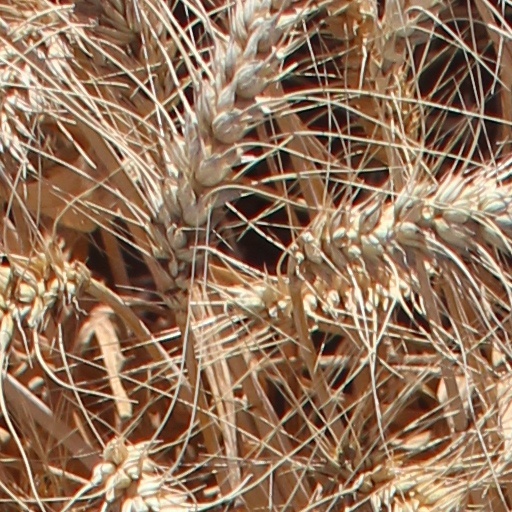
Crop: wheat